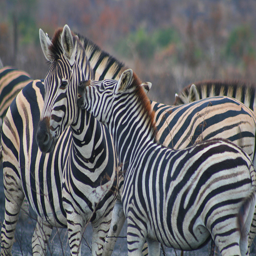
A baby zebra kissing its mother in a field of flowers.
A zebra biting another zebra on the neck with concern.
Group of zebras standing around grooming each other
A young zebra nips at the neck of an older zebra
A zebra foal nipping at another zebra in the herd.